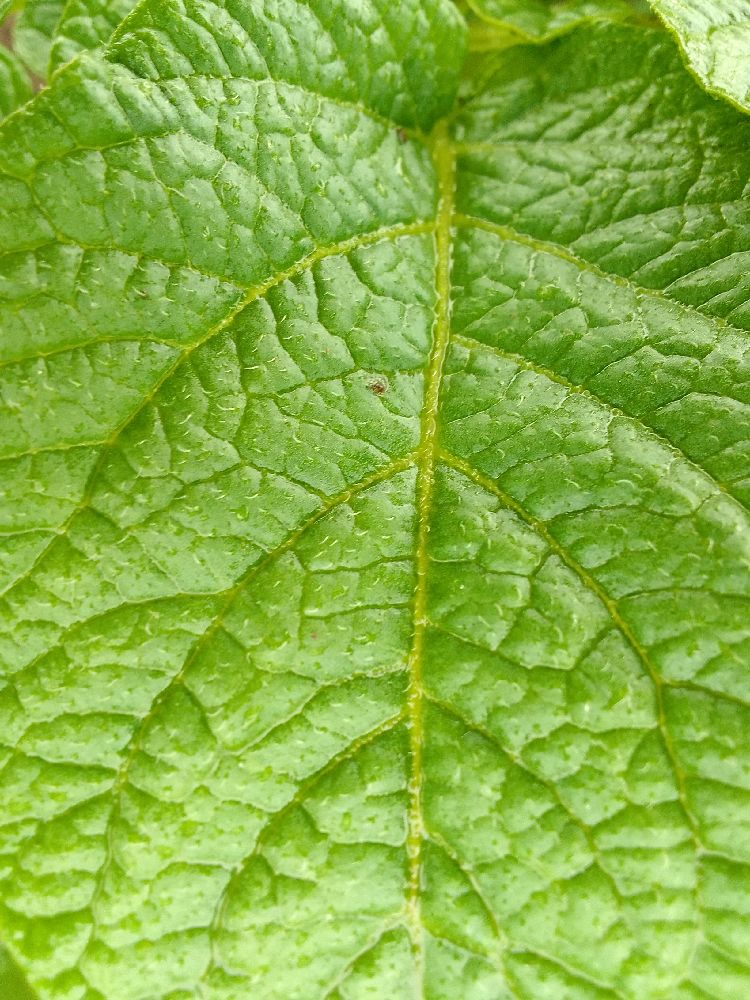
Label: Healthy